ECW Gangstas Paradise

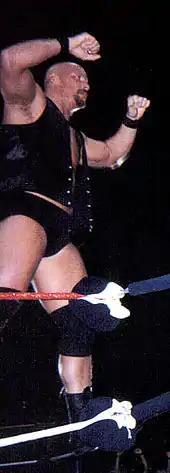
"Stunning" Steve Austin made his ECW debut at Gangstas Paradise.

The fifth bout of the evening was a tag team dog collar match for the ECW World Tag Team Championship between defending champions Raven and Stevie Richards and challengers The Pitbulls, with the stipulation that The Pitbulls would be forced to disband if they lost. The match began with Raven coming to the ring alone, after which his valet, Beulah McGillicutty, claimed that Stevie Richards was unable to compete due to a broken arm sustained the prior night and requested that the match be changed to two out of three falls. Pitbull #1 returned backstage and emerged dragging Richards with him, revealing that his arm was not broken. Meanwhile, Raven scored a pinfall on Pitbull #2 after piledriving him through a table. Several minutes later, Pitbull #2 evened the count by pinning Richards after The Pitbulls superbombed him through a table.